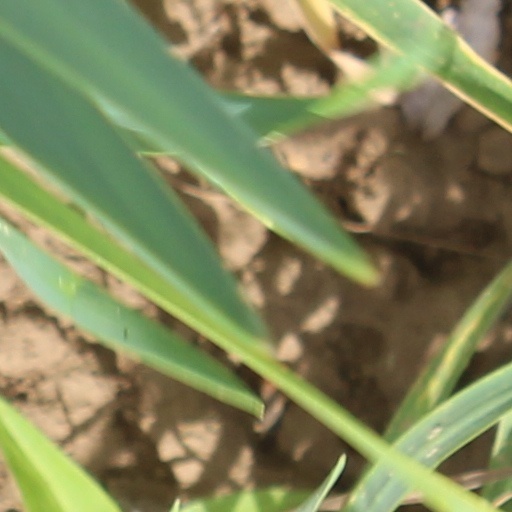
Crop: wheat